Battaglia & Miseferi

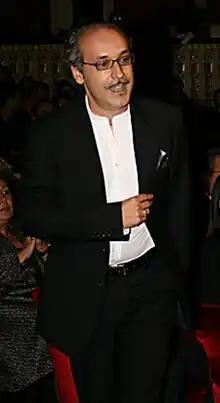
Giacomo Battaglia

Giacomo Battaglia (27 January 1965 – 1 April 2019) and Luigi Miseferi (born 30 April 1966) were an Italian comedy duo.